The Flight Engineer

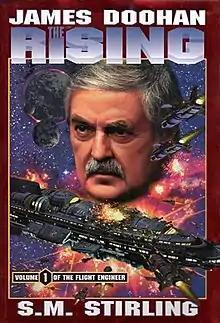
Cover image of first novel in the series

The Flight Engineer is a trilogy of science fiction novels, which can be defined as space opera, by S. M. Stirling and James Doohan and published by Baen Books. It consists of The Rising (published in 1996), The Privateer (1999) and The Independent Command (2000).